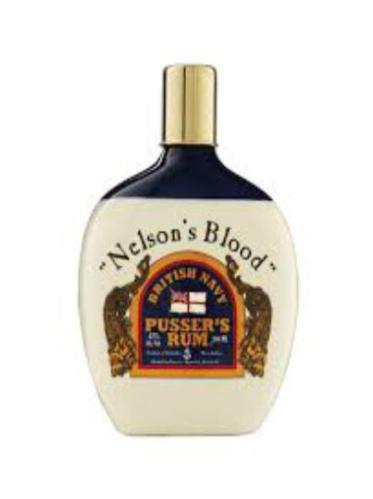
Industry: Food